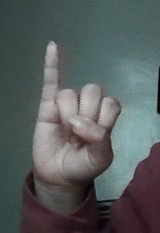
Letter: meem